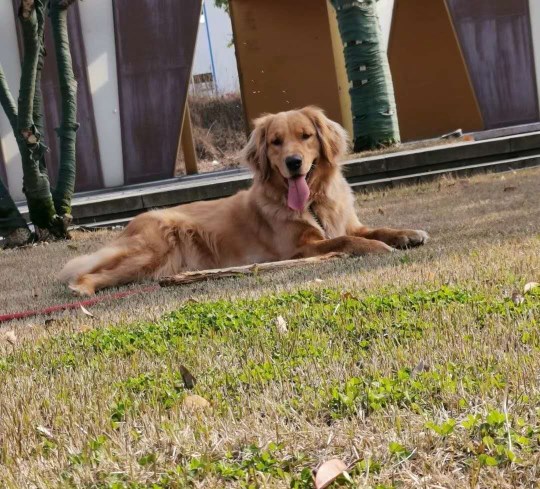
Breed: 5355-n000126-golden_retriever